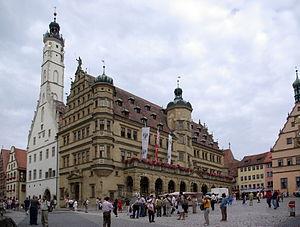
l'hôtel de ville de Rothenburg, en Bavière (Allemagne).